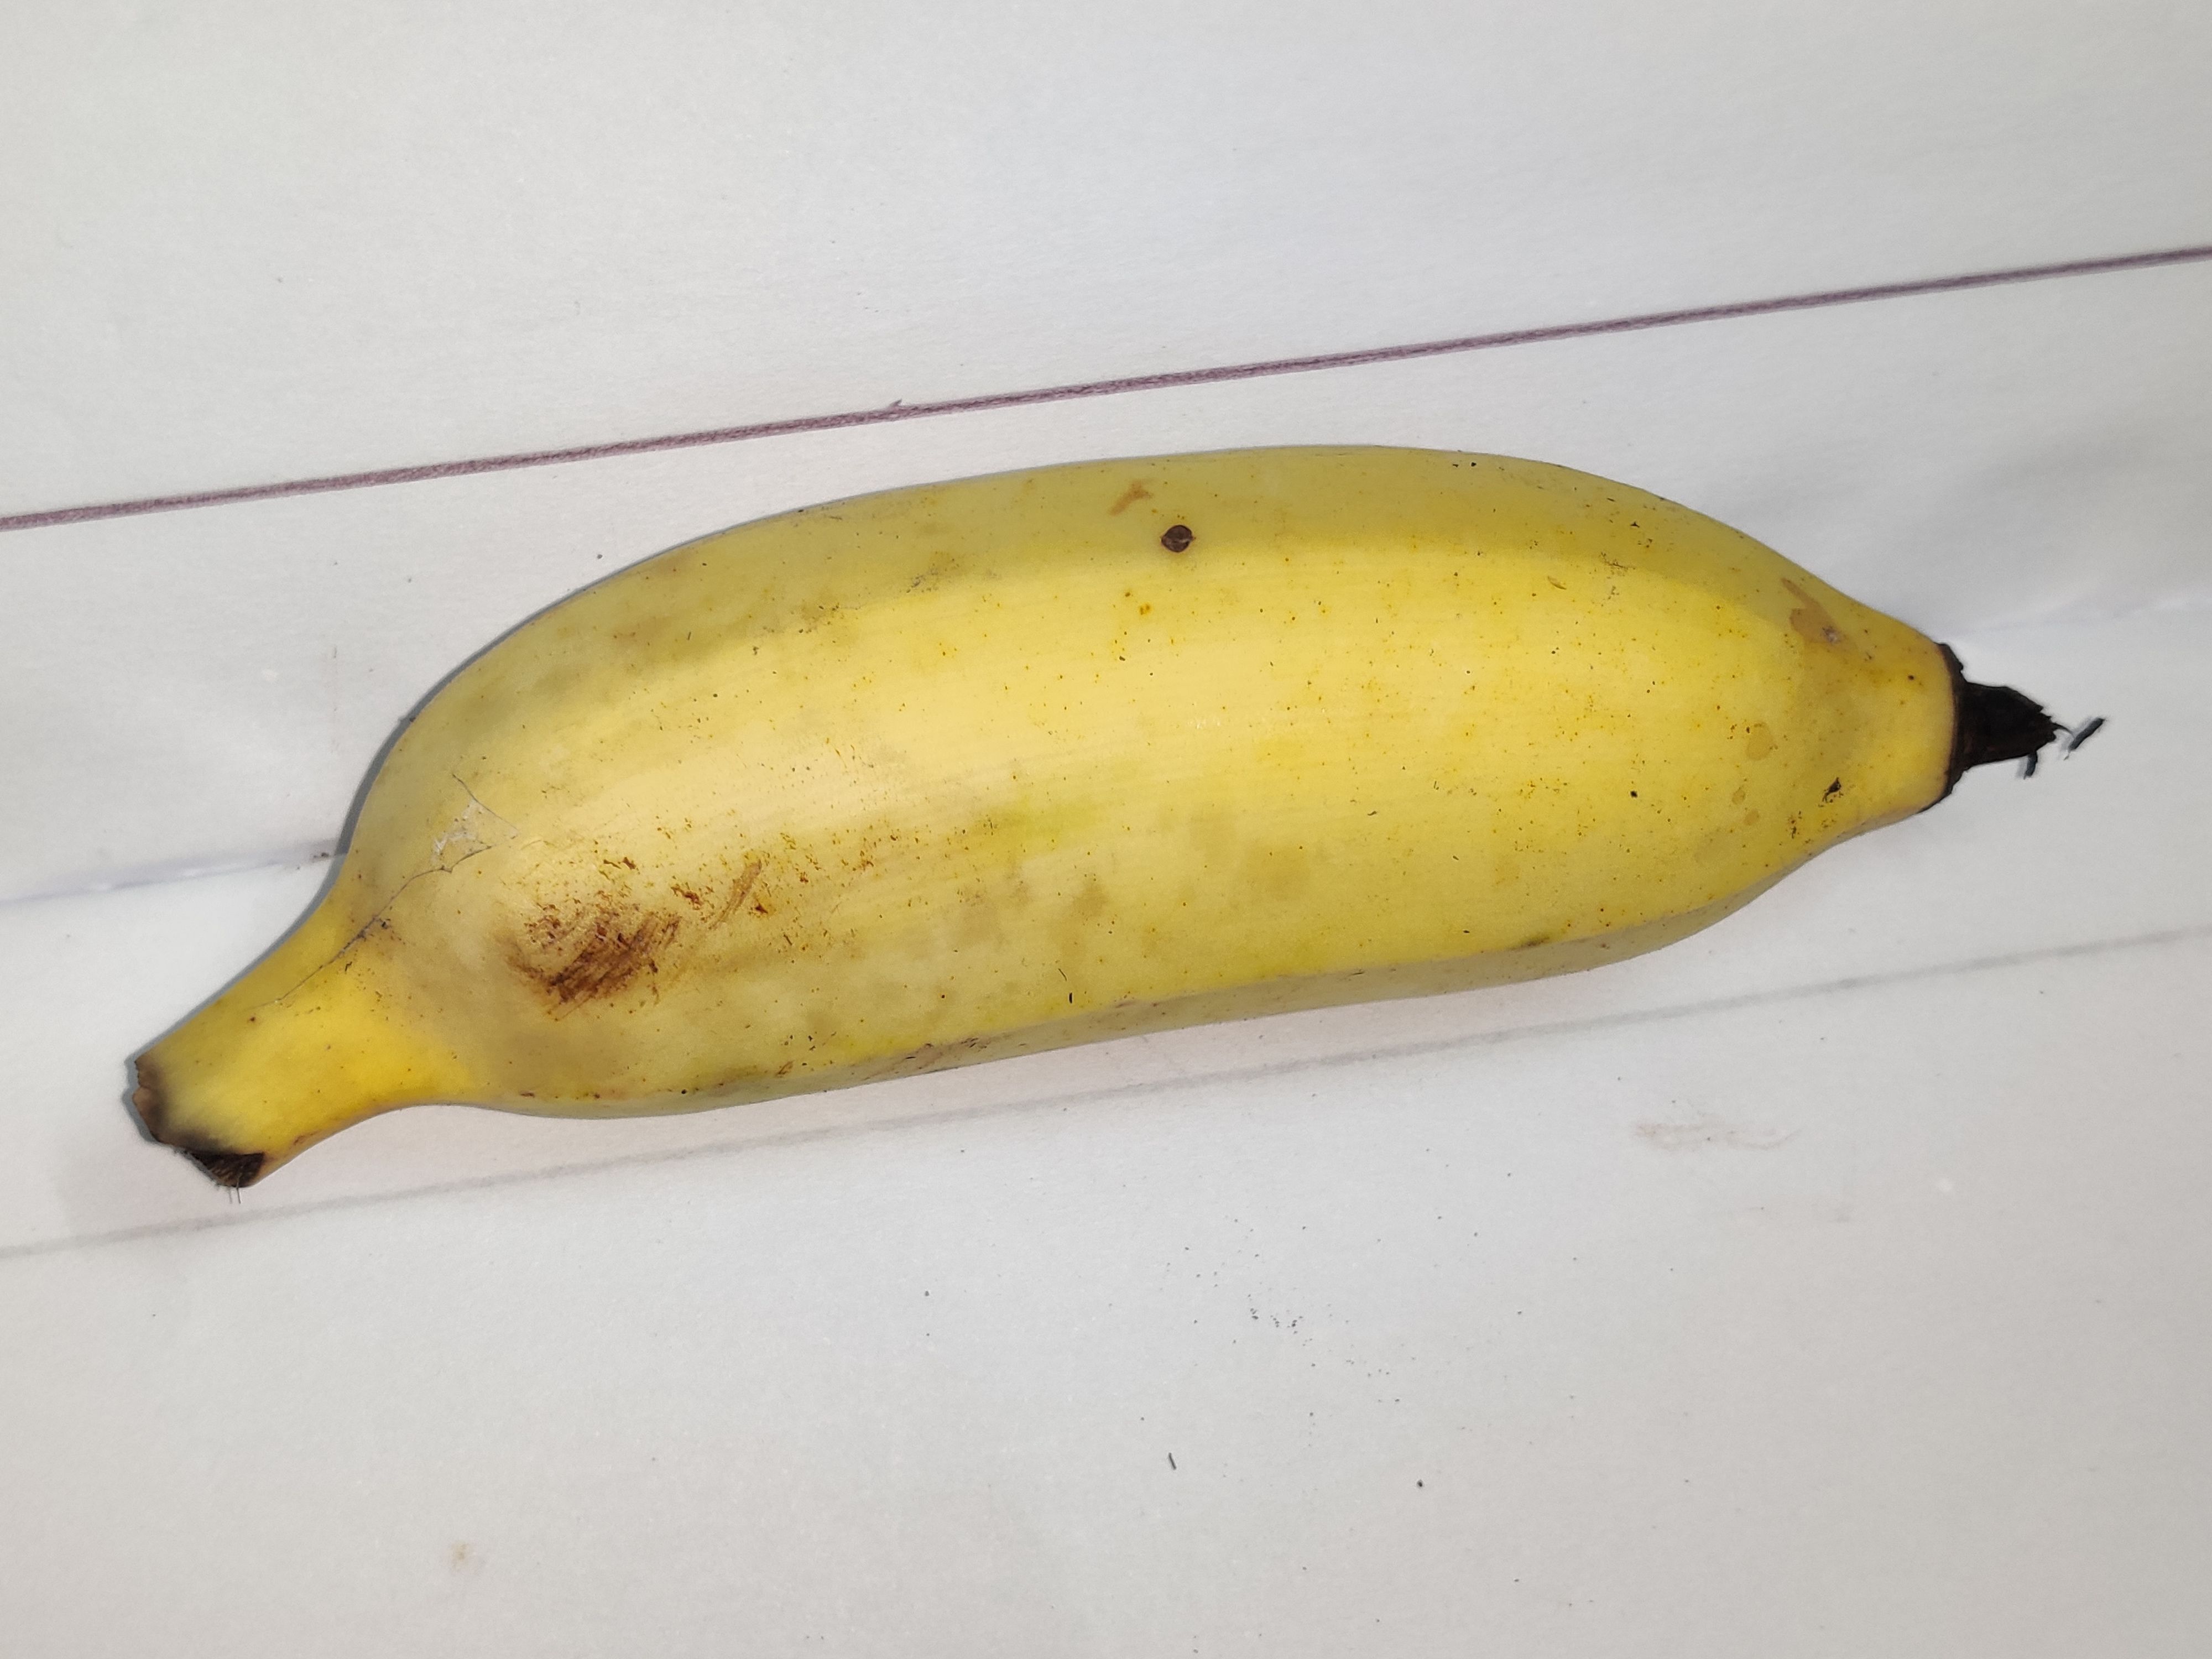
Fruit: banana
Grade: 1st-grade